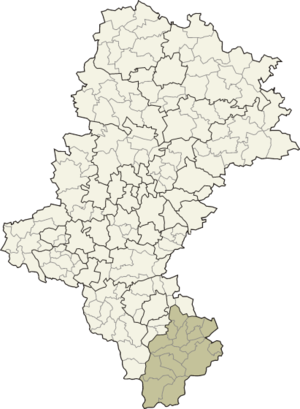
Le powiat de Żywiec est un powiat appartenant à la voïvodie de Silésie, dans le sud de la Pologne.